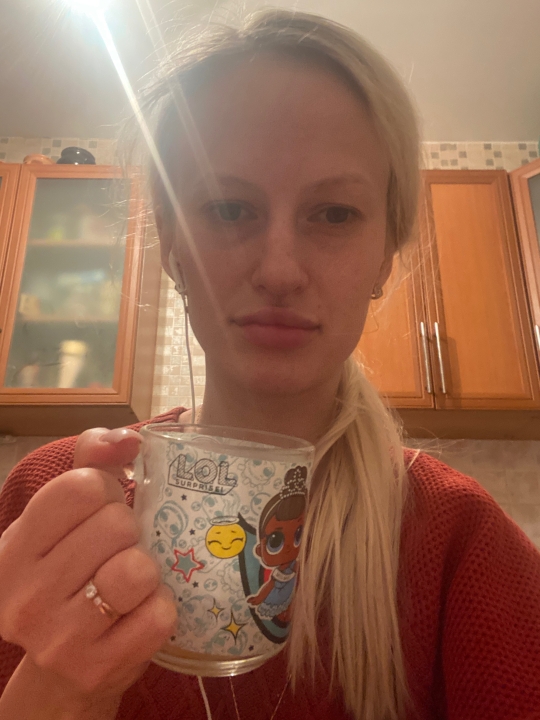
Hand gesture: no_gesture